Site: brandenburg
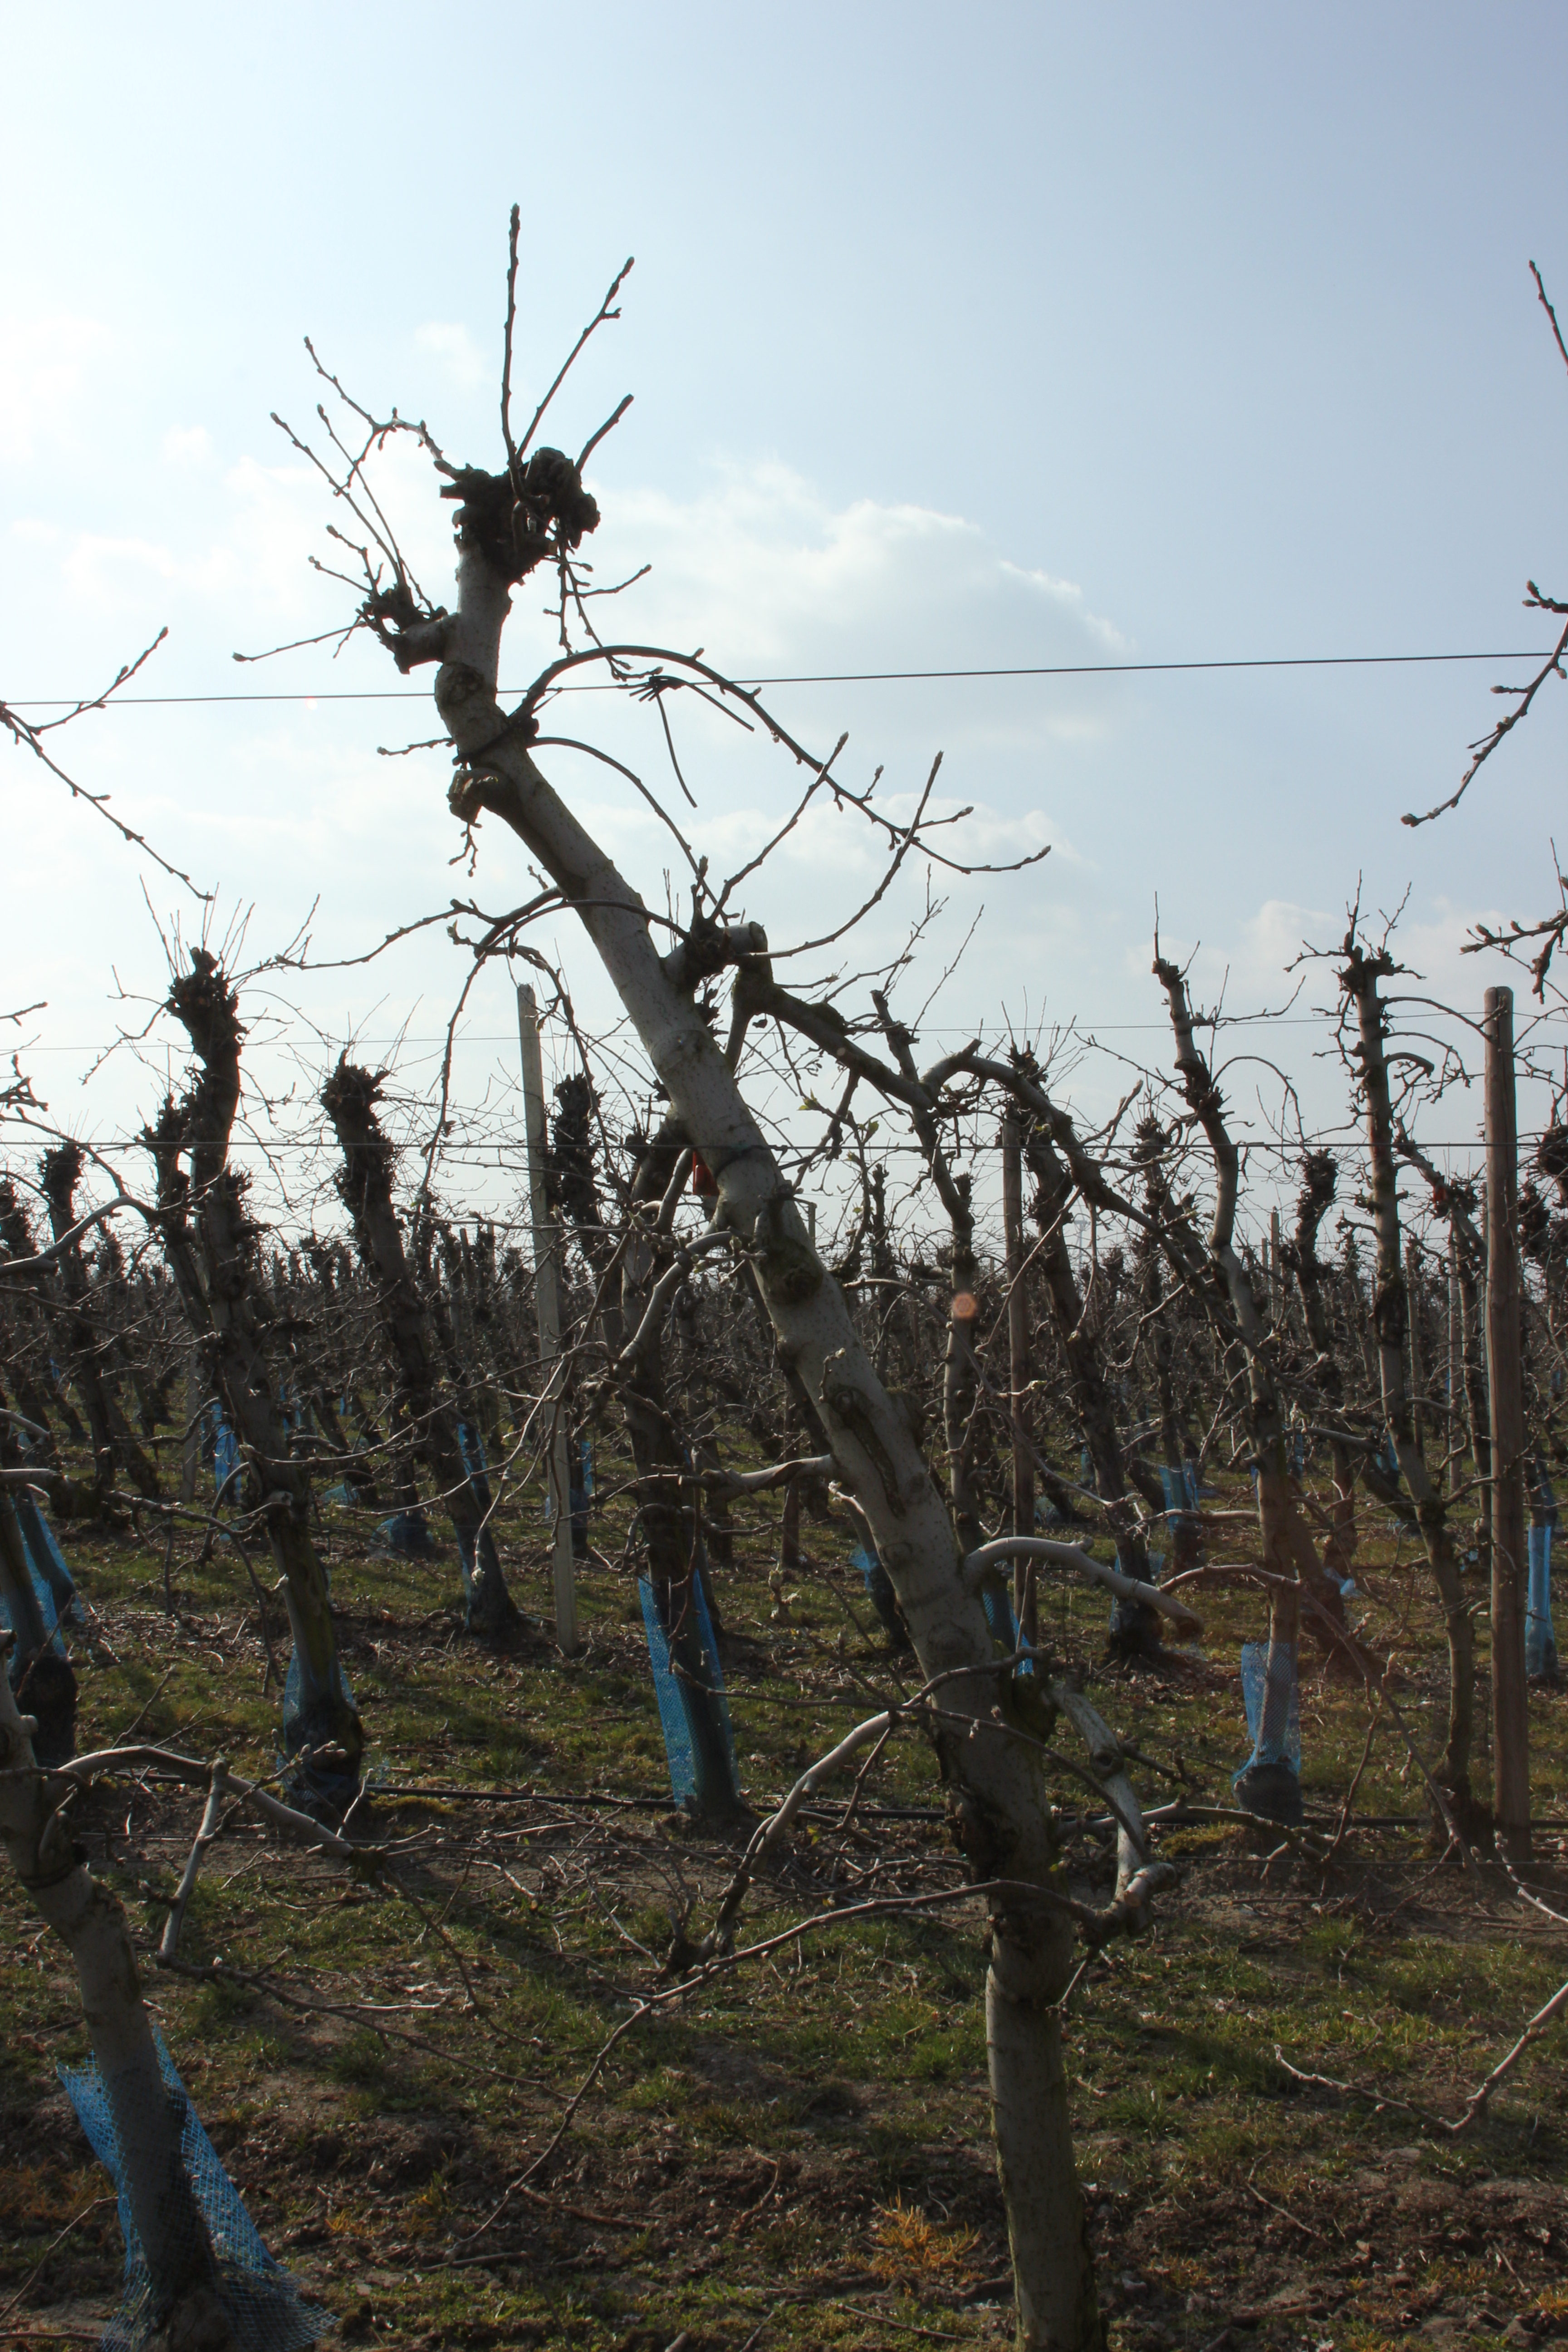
Growth stage (BBCH 03): Bud development